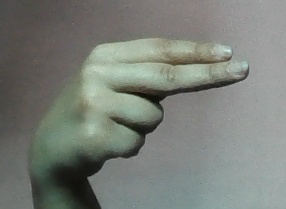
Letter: ain